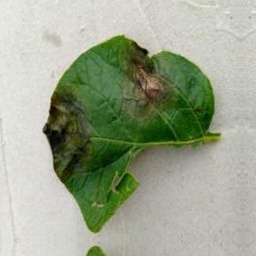
Etiqueta: Late Blight